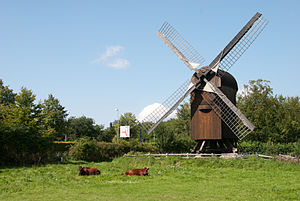
Karlstrup Mølle
Karlstrup Mølle hos Frilandsmuseet i 2011.
Karlstrup Mølle er en stubmølle der var beliggende øst for landsbyen Karlstrup i Solrød Kommune. Den blev opført omkring år 1662, og ombygget i 1793.